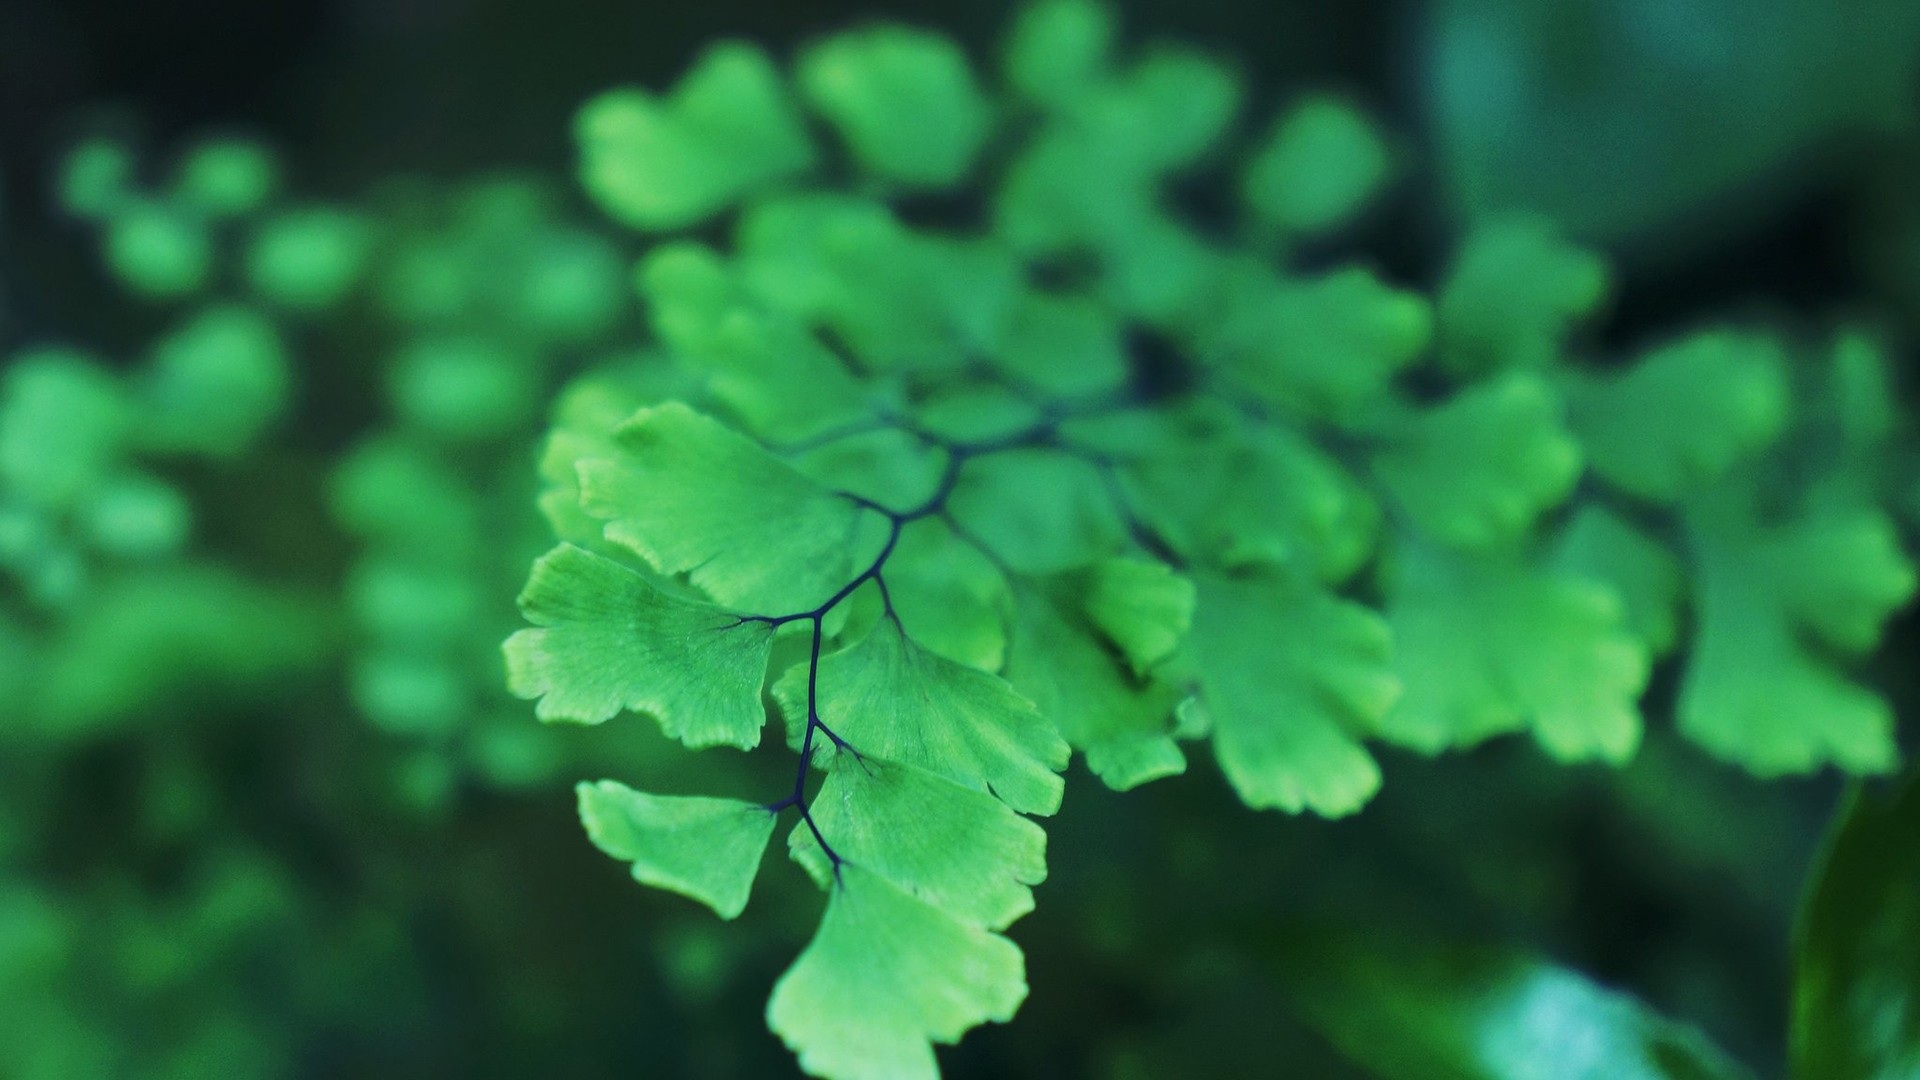
tree, nature, branch, plant, leaf, flower, green, soil, macro photography, green leaf, the leaves, plant stem, land plant